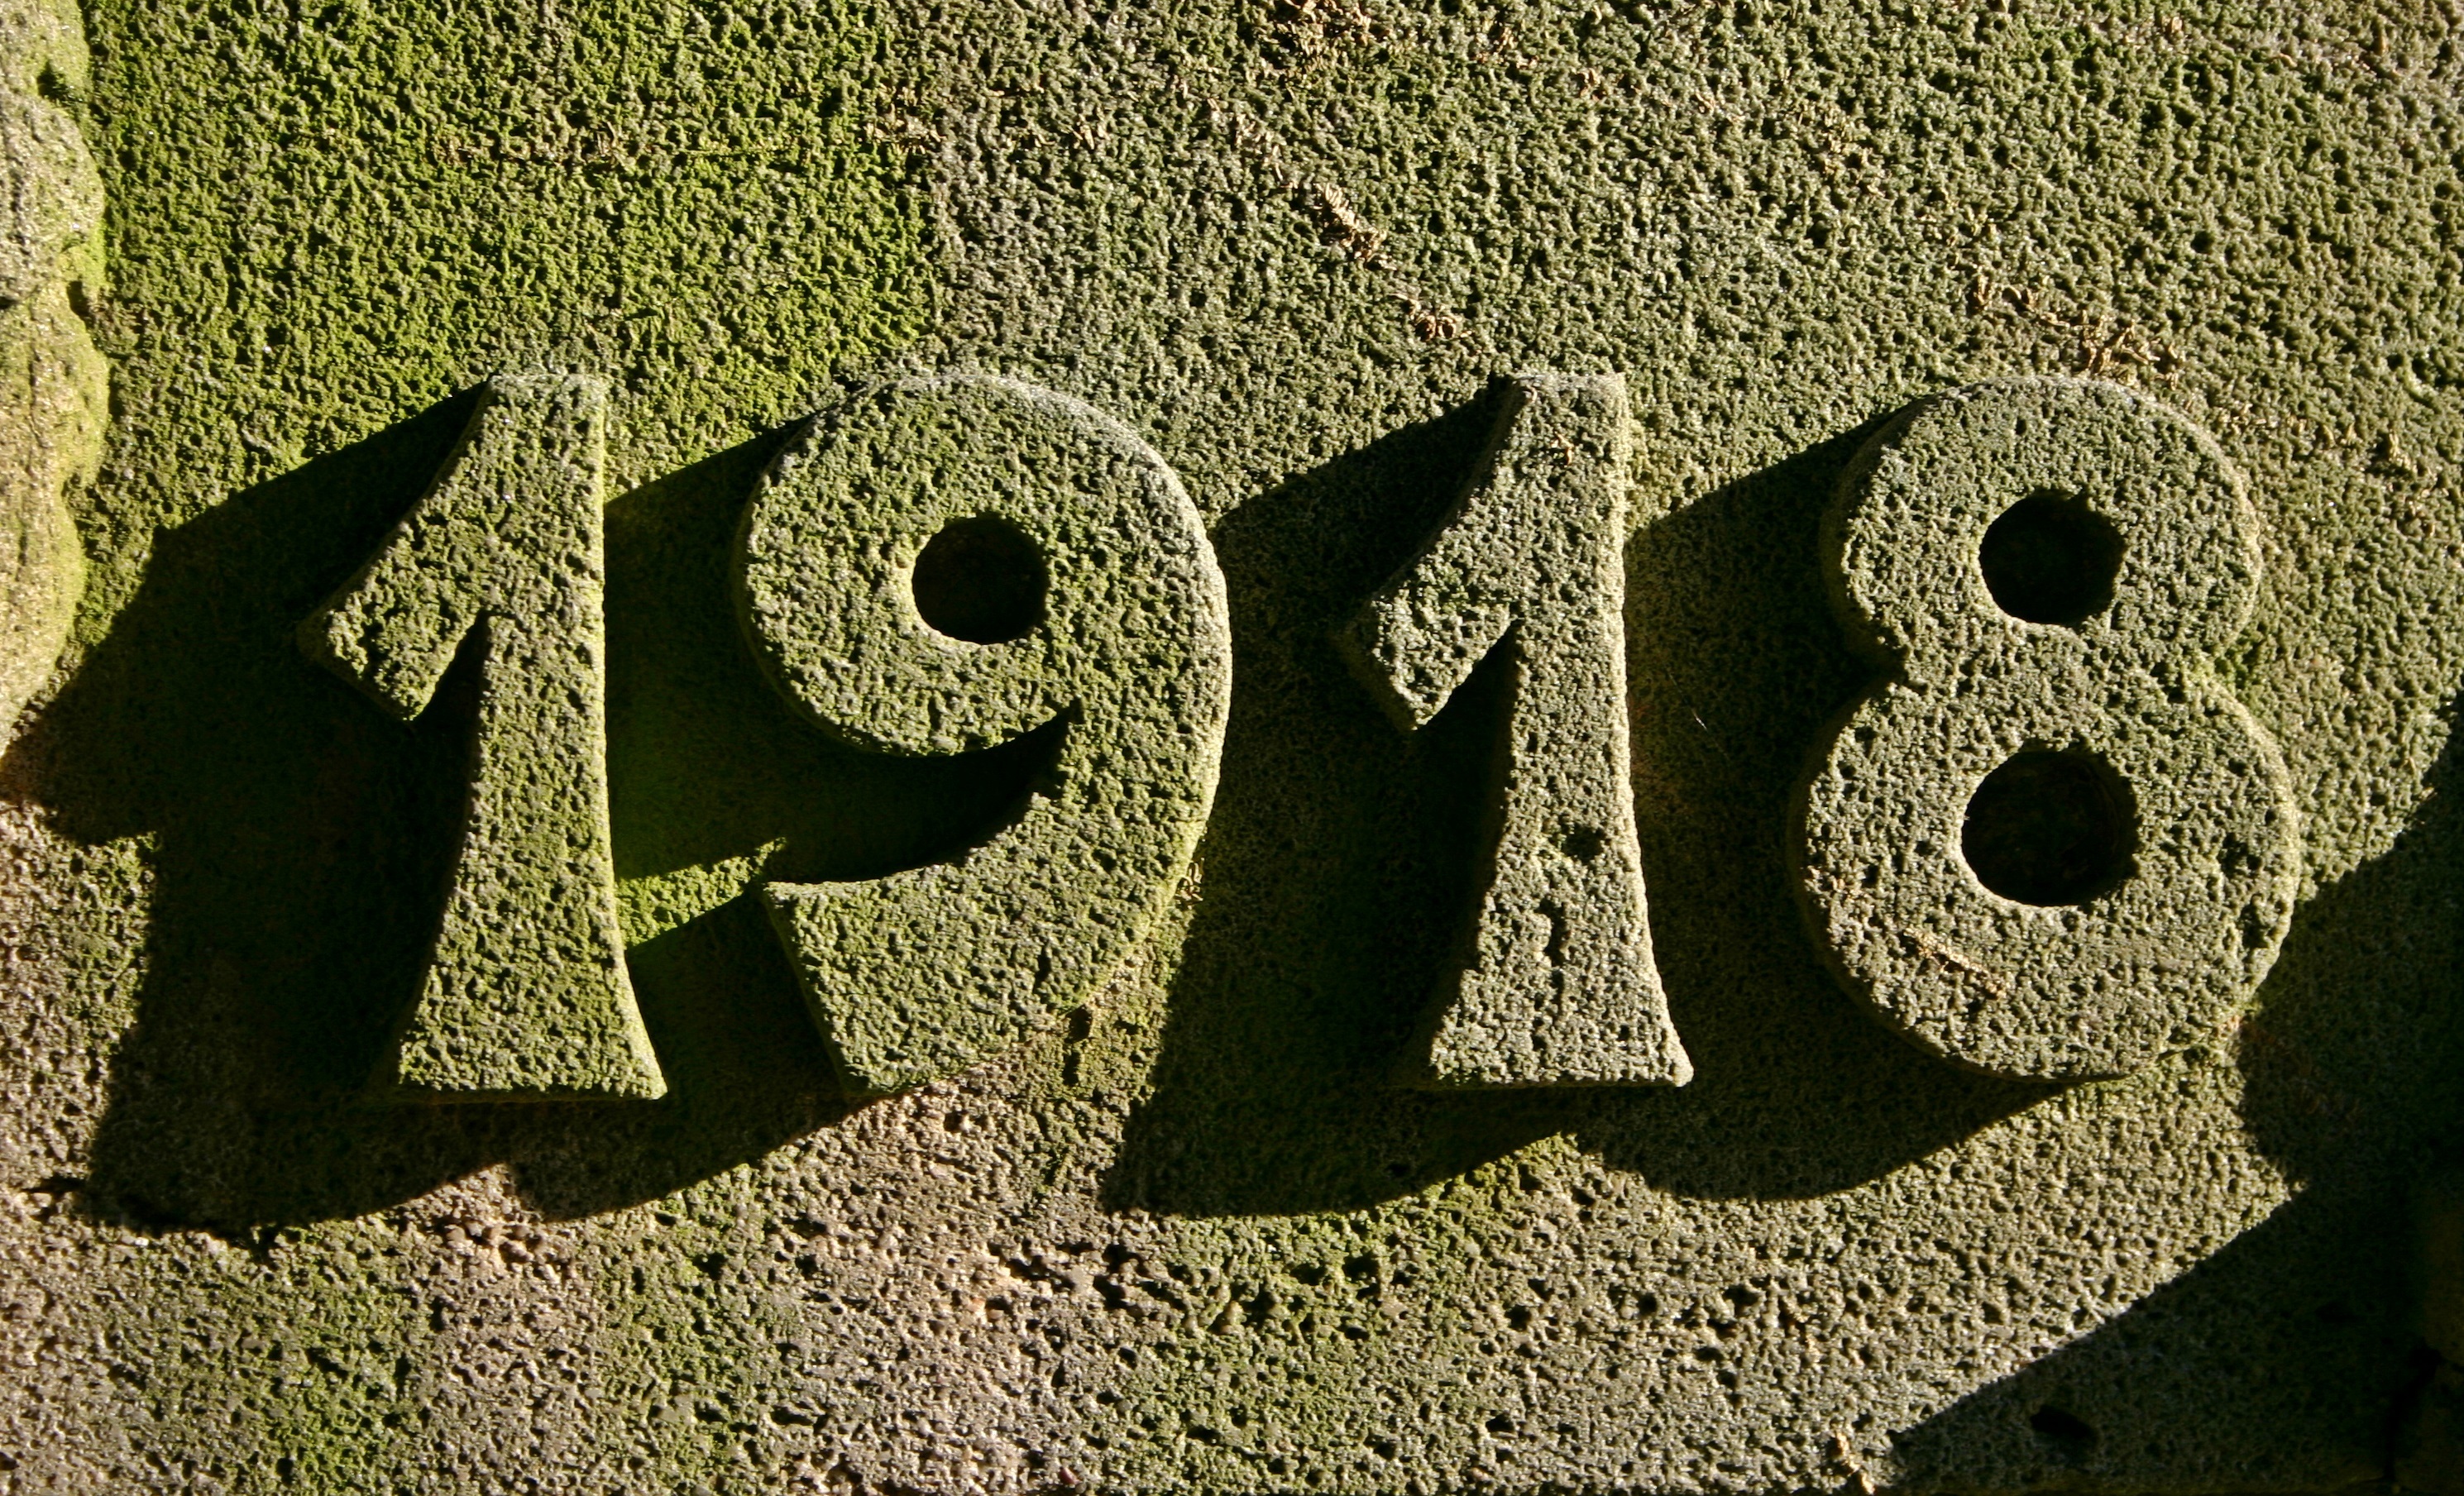
texture, leaf, number, stone, monument, pattern, green, symbol, soil, rest, cemetery, circle, font, memorial, war, art, commemorate, past, war memorial, world war, reminder, mourning, 1918